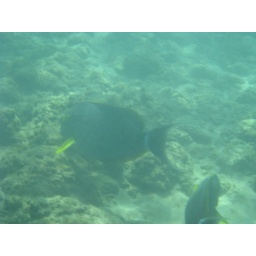
taken while snokeling off Maui. taken while snokeling off Maui. Some off a boat near Molikini and some off beach near 4 Seasons at Waileia. taken while snokeling off Maui. Some off a boat near Molikini and some off beach near 4 Seasons at Waileia.